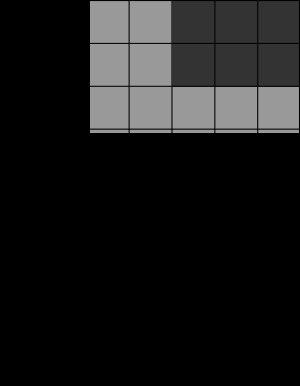
L'Érable de Montpellier est un arbre de la famille des Sapindaceae. Il appartient à la section Monspessulanum de la classification des érables.